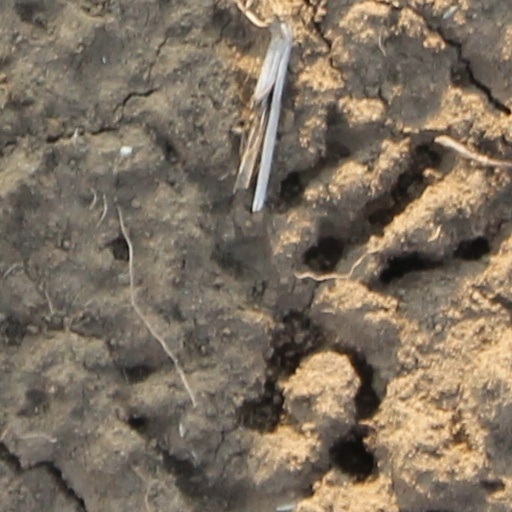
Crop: wheat